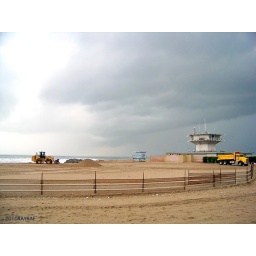
more berm building in venice beach